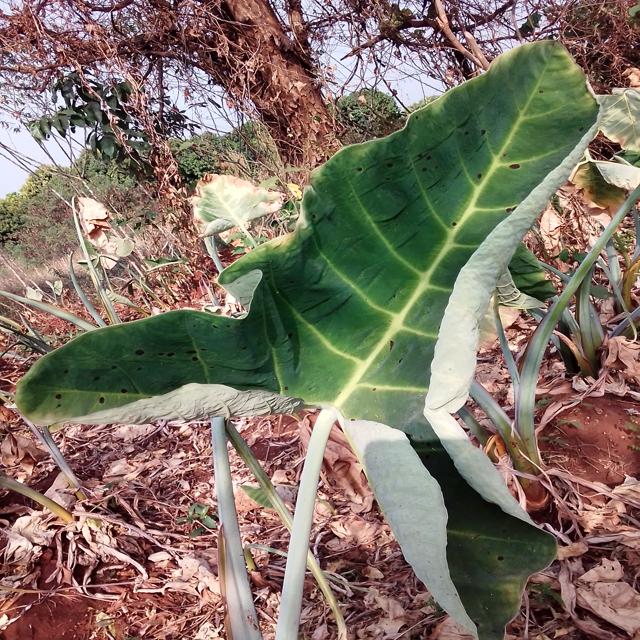
Label: Healthy